The Punisher (TV series)

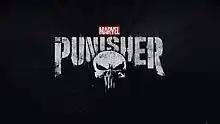

Marvel's The Punisher is an American television series created by Steve Lightfoot for the streaming service Netflix, based on the Marvel Comics character Punisher. It is set in the Marvel Cinematic Universe (MCU), sharing continuity with the franchise's films and other television series. It is a spin-off from the first Marvel Netflix series, "Daredevil" (2015–2018). "The Punisher" was produced by Marvel Television in association with ABC Studios and Bohemian Risk Productions, with Lightfoot serving as showrunner.